Rikuchū-Natsui Station

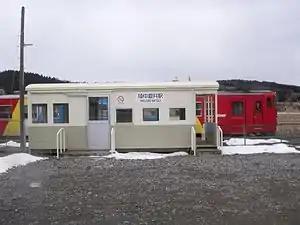
Rikuchū-Natsui Station in February 2008

iis a passenger railway station located in the city of Kuji, Iwate Prefecture, Japan. It is operated by the East Japan Railway Company (JR East).